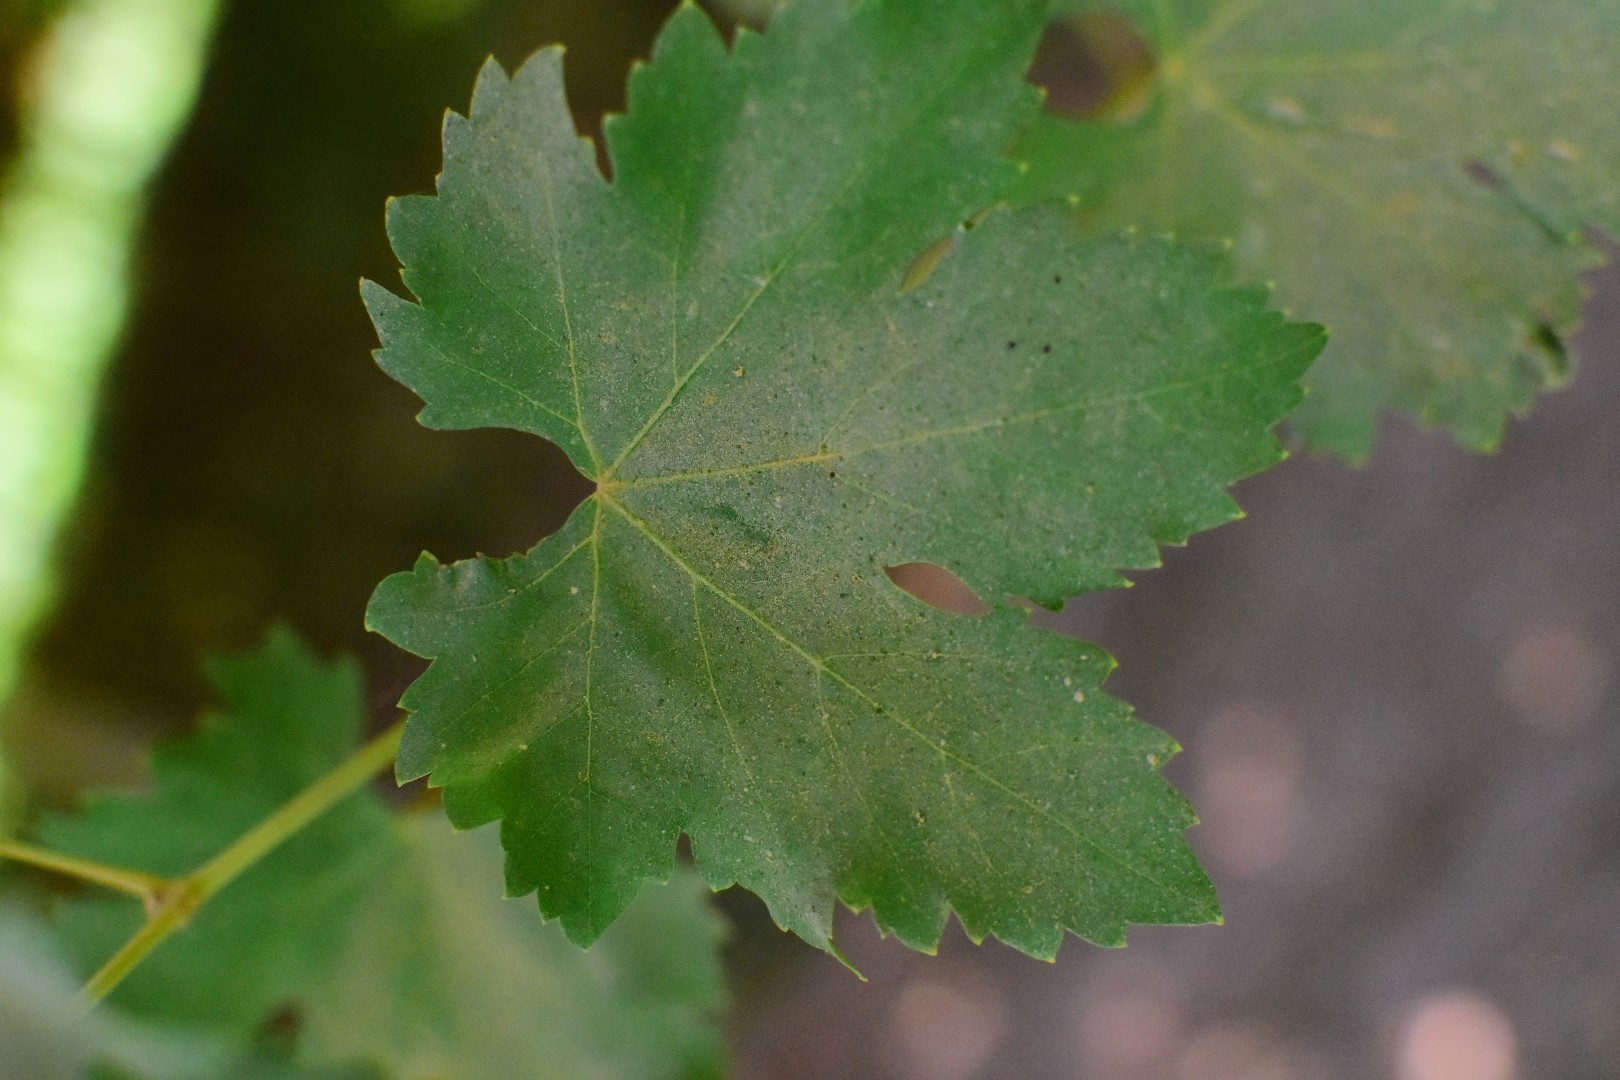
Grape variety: Deas Al-Annz